Holzminden prisoner-of-war camp

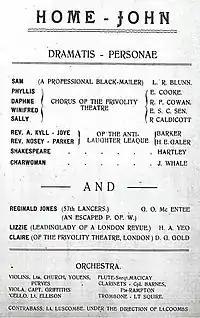
Cast list for "Home John", a revue performed in the camp on 27 July 1918. Erroll Sen appeared as "Winifred", and James Whale as "Charwoman".

Prisoners found a variety of ways of dealing with the enforced idleness and monotony of prison life. Activities included sports (football, hockey and tennis were played), concerts and plays, lectures, debates and reading. James Whale found the amateur theatricals, in which he participated as an actor, writer, producer, and set designer, "a source of great pleasure and amusement" and the audience reaction "intoxicating": it was his introduction to stagecraft, and he went on to become a leading Hollywood director. O. G. S. Crawford spent much of his time reading and studying, and later reported that he was "far less unhappy" at Holzminden than he had been at his public school, Marlborough College.